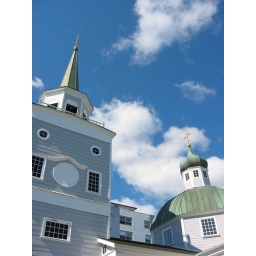
Church against a blue sky